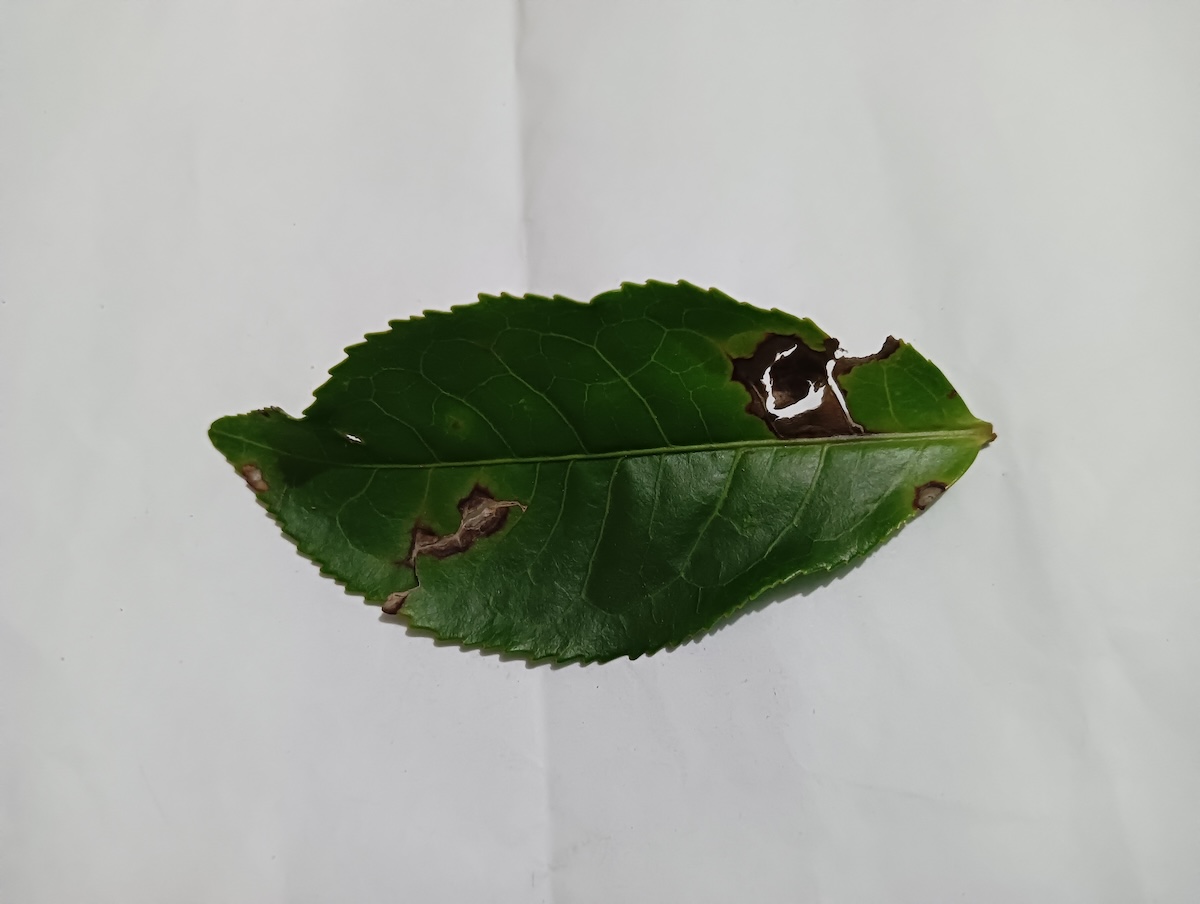
Label: Gray Blight